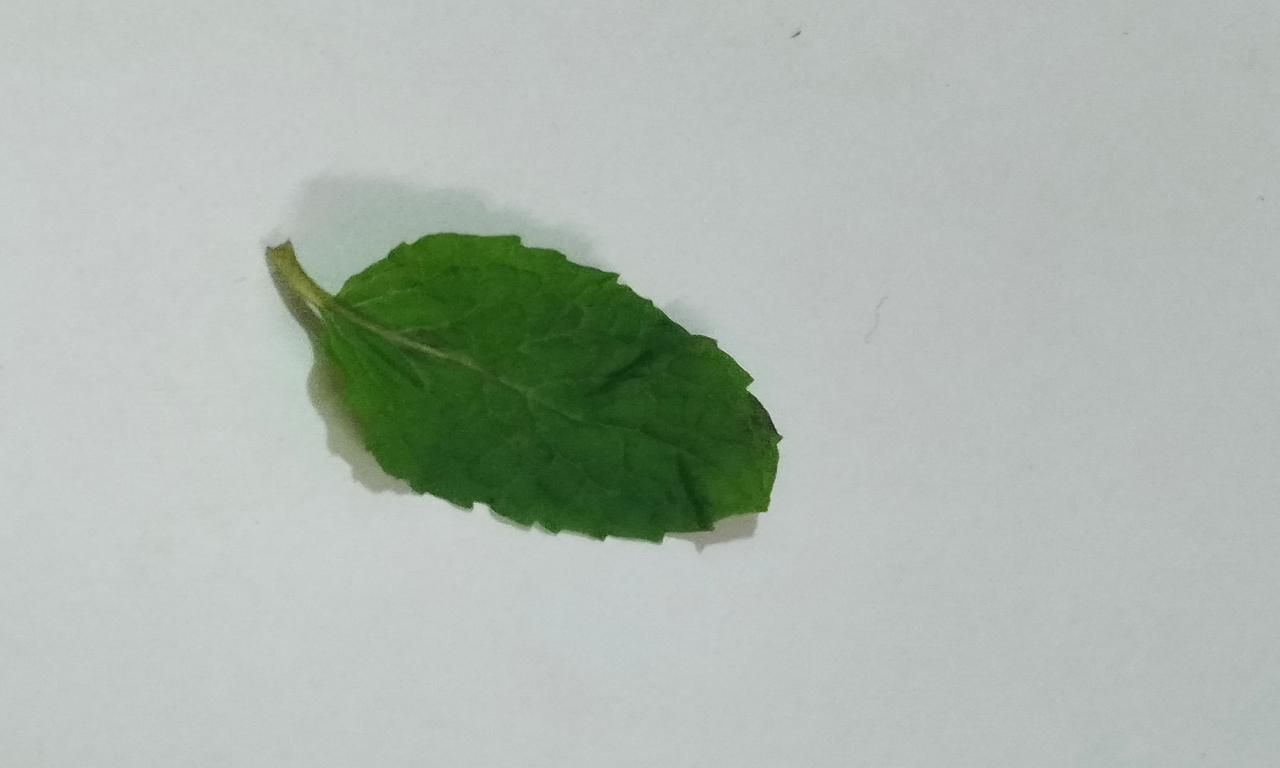
Label: Fresh